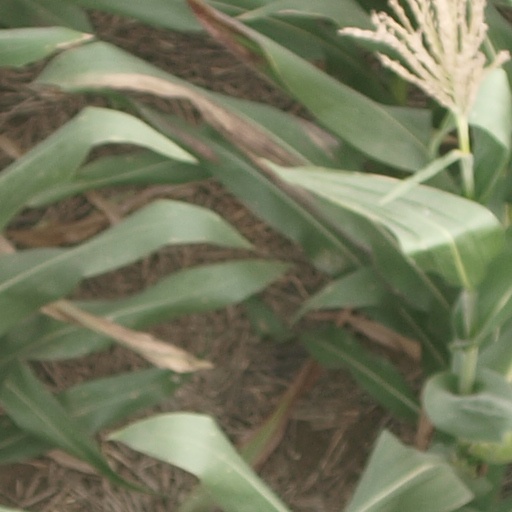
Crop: maize; corn